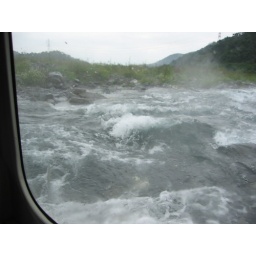
Taken from the car whiling passing over the river